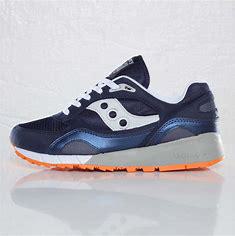
Brand: Saucony
Model: Shadow 6000